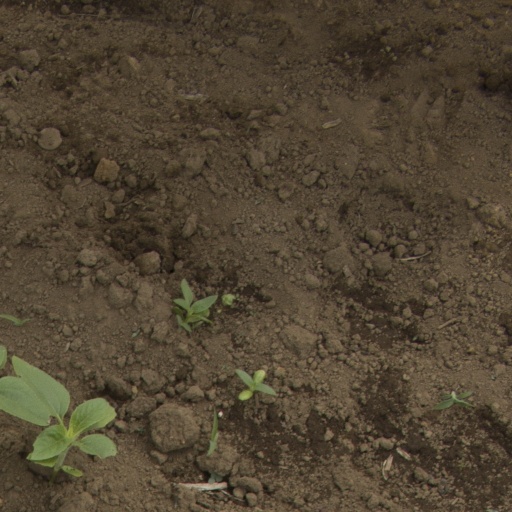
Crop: Jerusalem artichoke